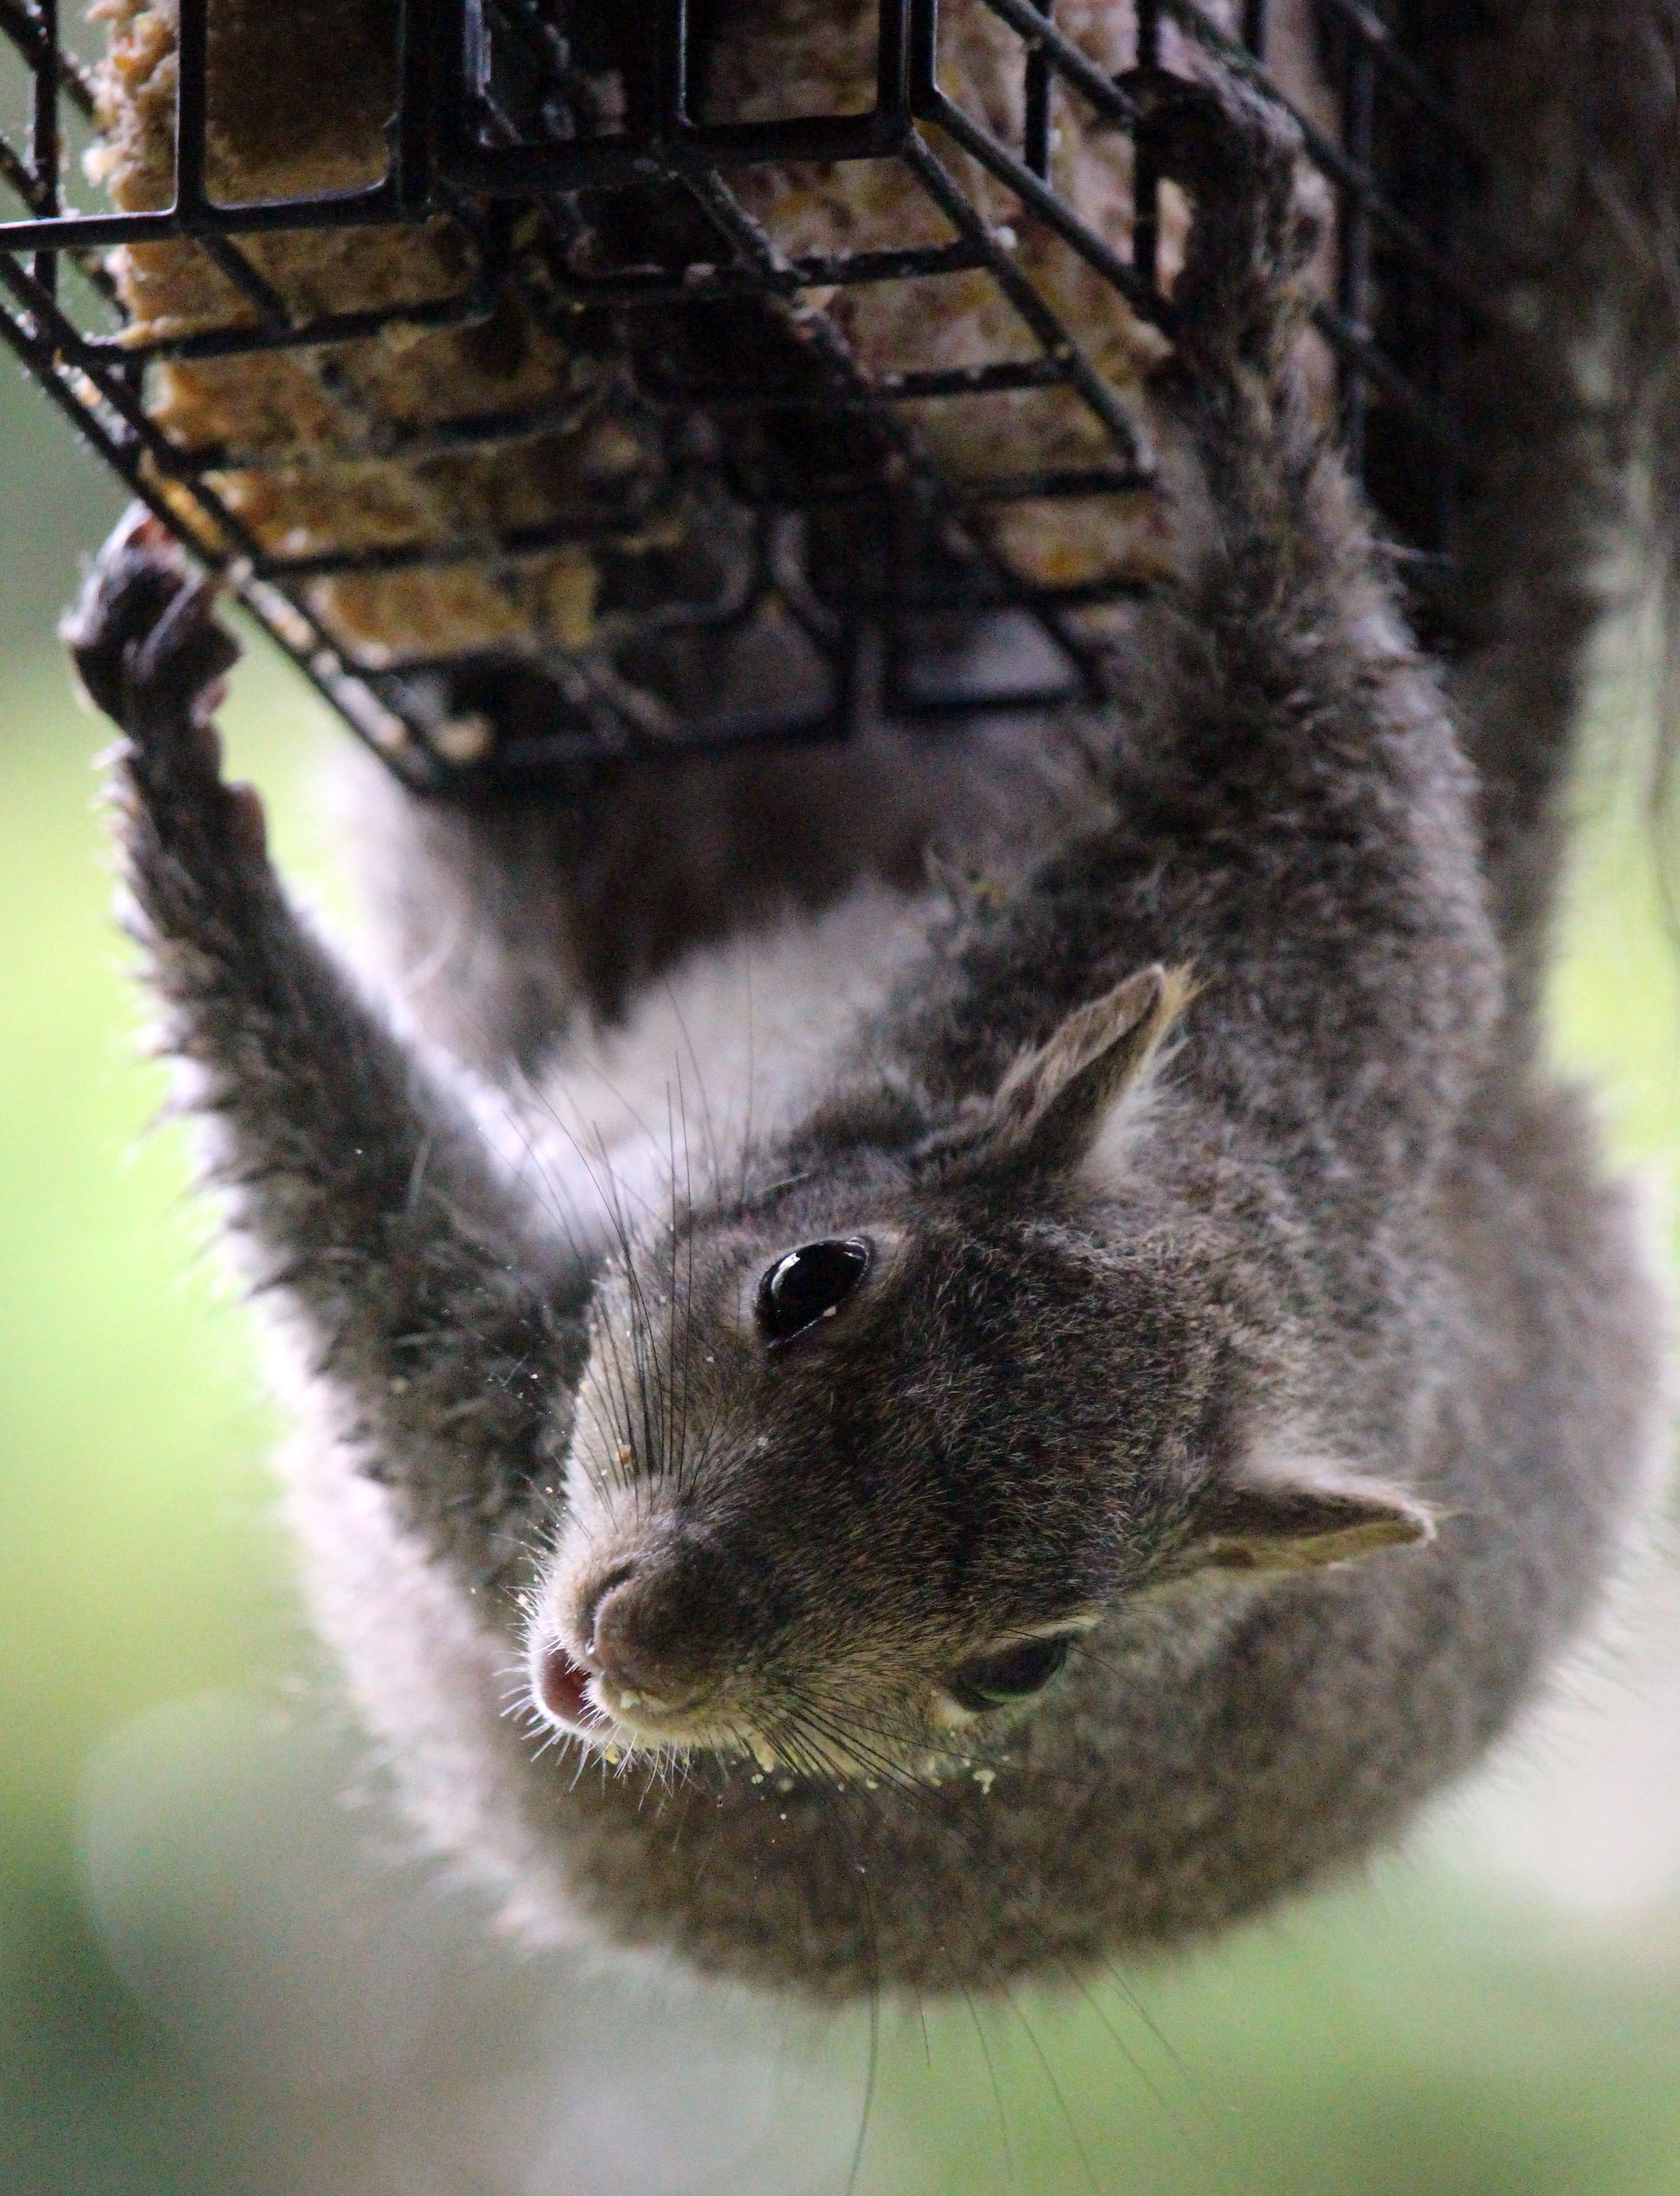
nature, outdoor, animal, wildlife, mammal, squirrel, rodent, fauna, wallaby, whiskers, grey, vertebrate, marsupial, sciurus, suet